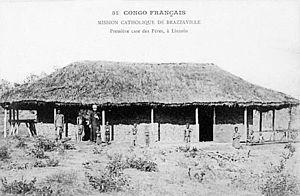
Linzolo est une ville située à 20 km au sud de Brazzaville sur le plateau des Cataractes.
Victor Paris est un Père français né le 29 août 1850 à Bergheim. Il a fait partie de la Congrégation du Saint-Esprit et vécu la majeure partie de sa vie au Congo français, évangélisant les peuples autochtones. Il est mort dans sa ville natale le 13 mars 1896.